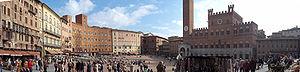
La Piazza del Campo est la place principale de la ville de Sienne. Elle est reconnaissable par sa forme incurvée inclinée comme un amphithéâtre, la partie basse donnant sur le Palazzo Pubblico et sa tour la Torre del Mangia haute de 102 m.